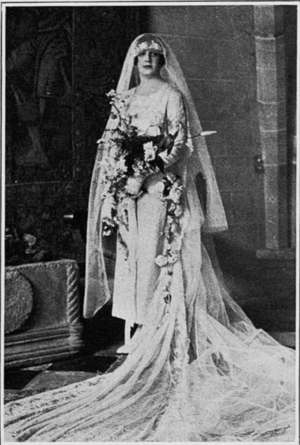
Édouard-Ernest Goüin, né le 8 mai 1876 à Paris et mort le 13 septembre 1922 au palais abbatial de Royaumont, est un financier, industriel et philanthrope français.
La famille Gradis est une famille juive séfarade et française, d’origine portugaise et espagnole, établie à Bordeaux sans doute vers 1495.